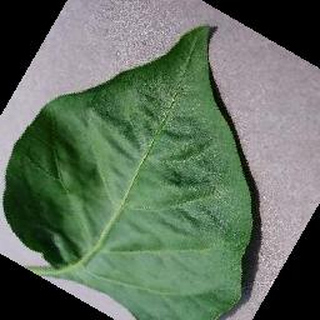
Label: healthy_bell_pepper